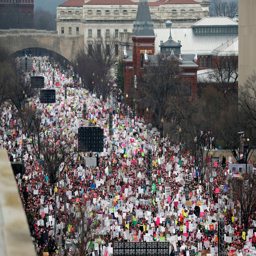
a crowd fills road during the women 's march .